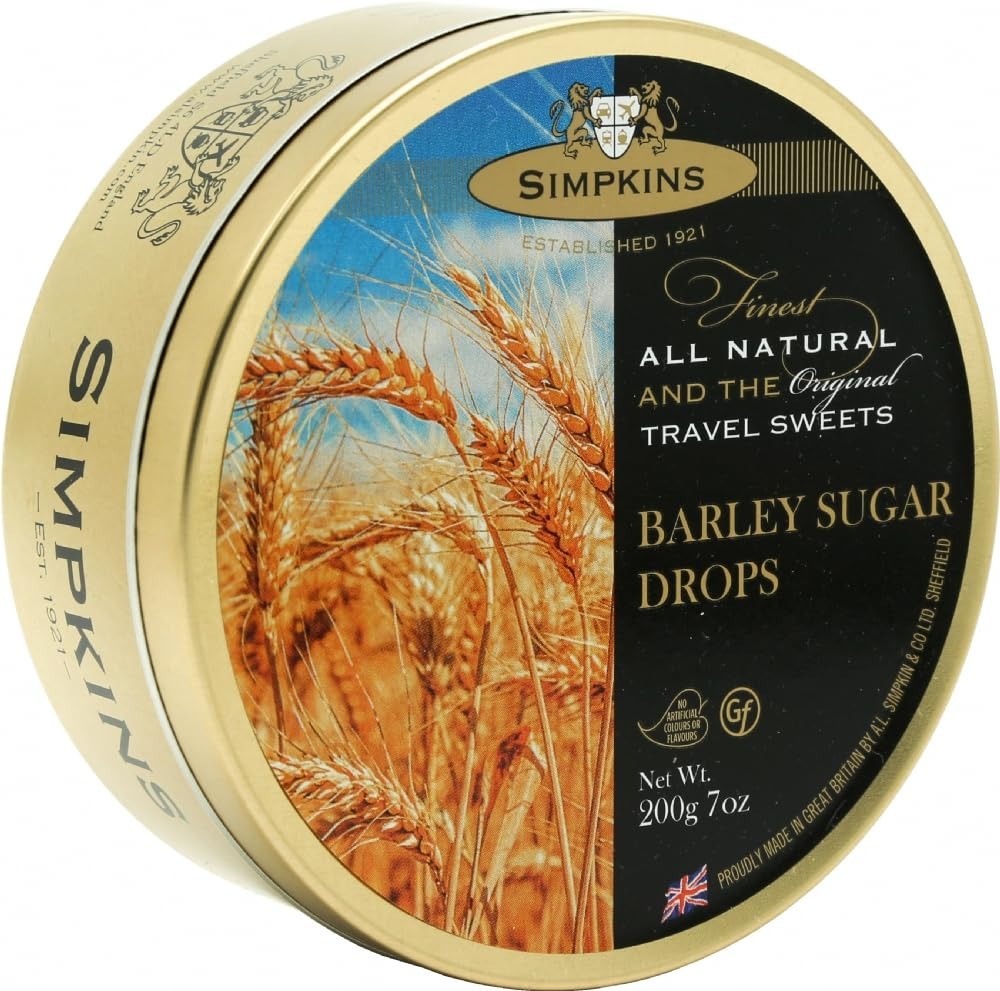
Item Name: Simpkins Traditional English Barley Sugar Drops - Old-Fashioned Candy in Travel Tins - Dairy-Free Sweets and Nut Free Hard Candy - Travel Sweets 200 g
Value: 7.0
Unit: Ounce

Price: 10.6